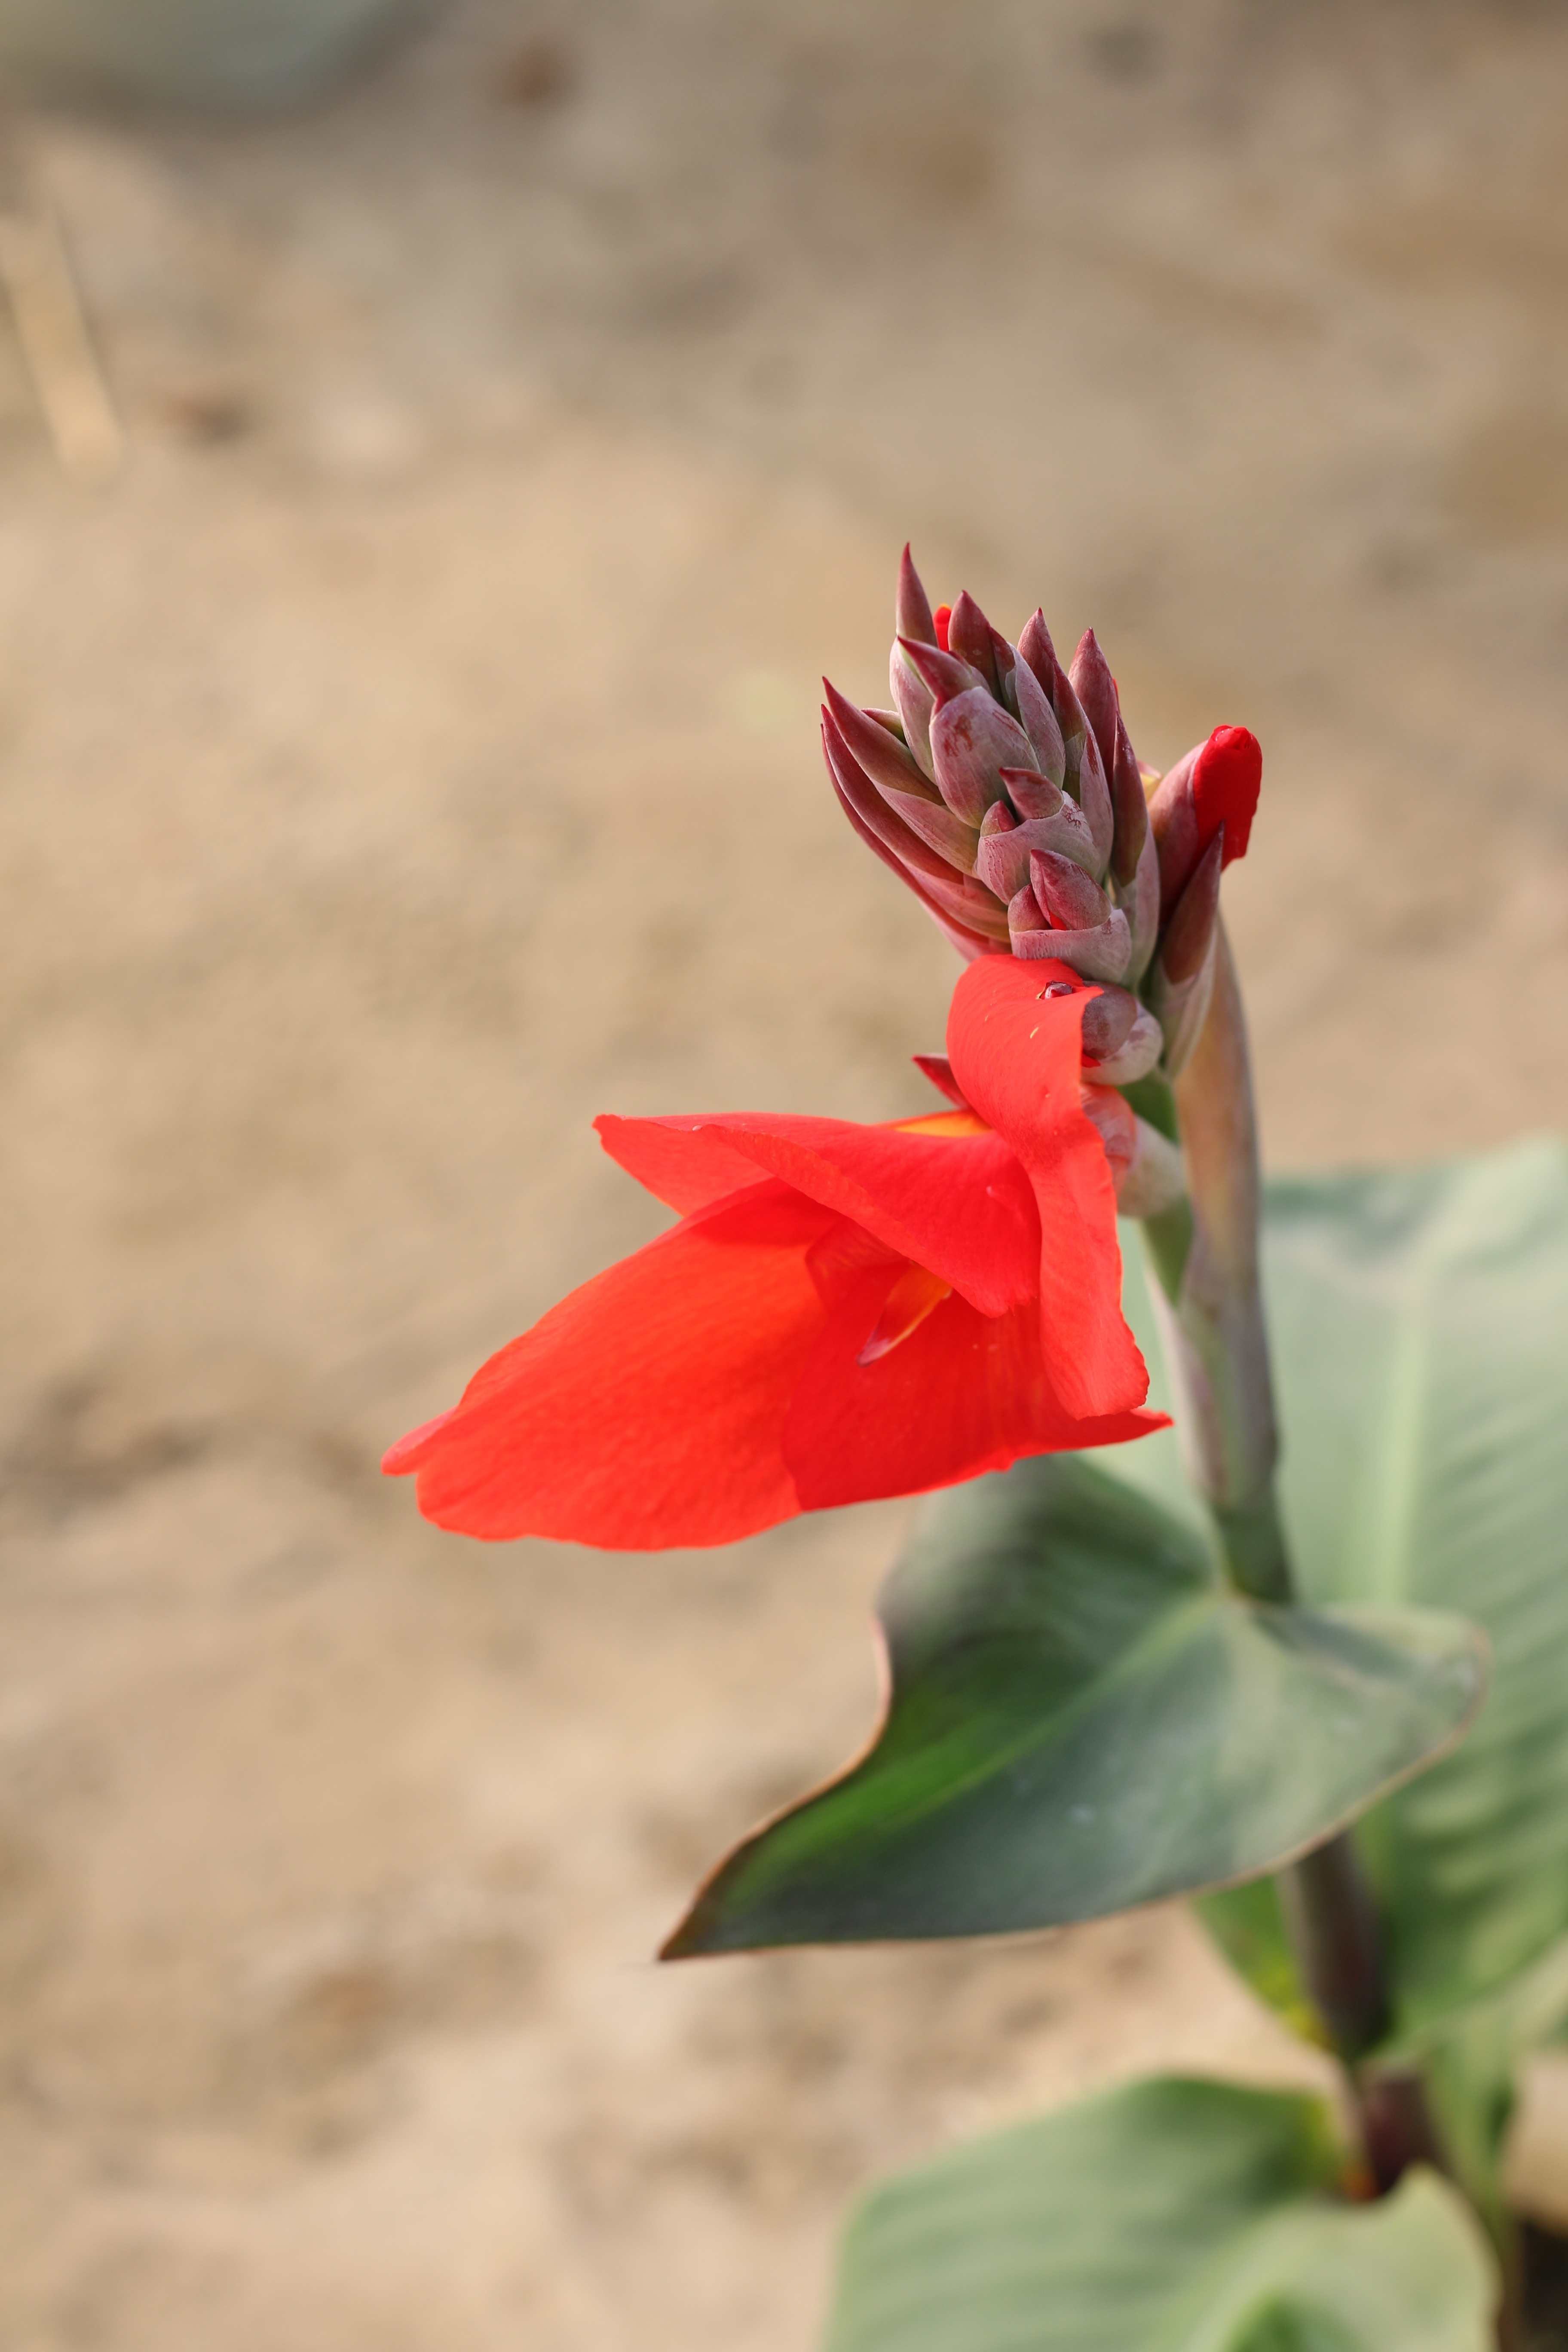
nature, plant, leaf, flower, petal, red, botany, flora, wildflower, macro photography, flowering plant, land plant, canna family